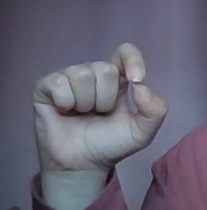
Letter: fa